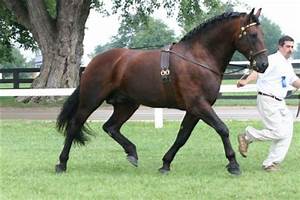
Label: cavallo